Literature of Birmingham

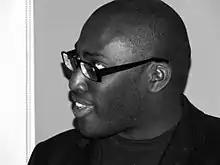
Mike Gayle

Harborne-based Mike Gayle is one of the key exemplars of lad lit, a genre of fiction that developed in the 1990s exploring "unheroic" tales of masculinity. Many of his books have Birmingham settings, including "Turning Thirty" of 2000, telling the story of its hero's return from New York City to Kings Heath, and "His 'n' Hers" of 2004, a tale of students in Selly Oak. Also exploring the life of the contemporary urban male is the fiction of John McCabe, who combines a career as a best-selling novelist with one as a geneticist. His 1998 debut novel "Stickleback" used Birmingham's Number 11 Outer Circle bus route as a metaphor for unproductive routine and futility.